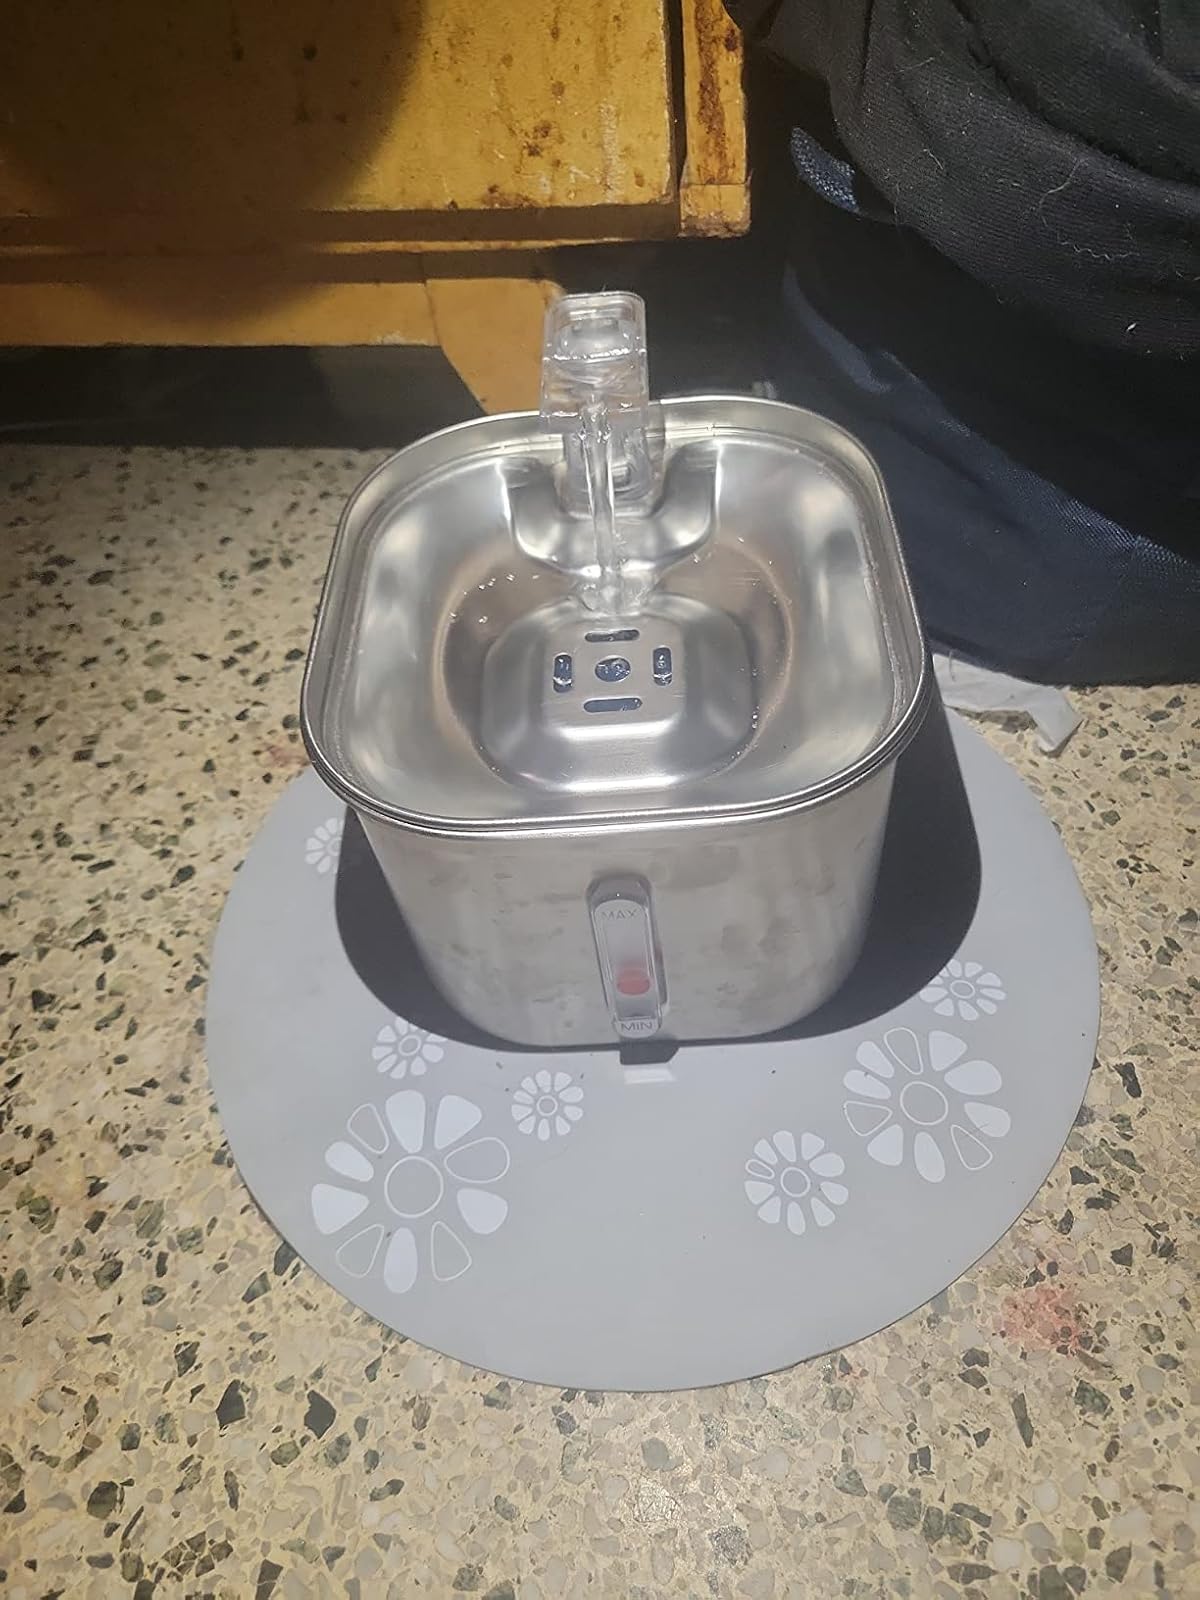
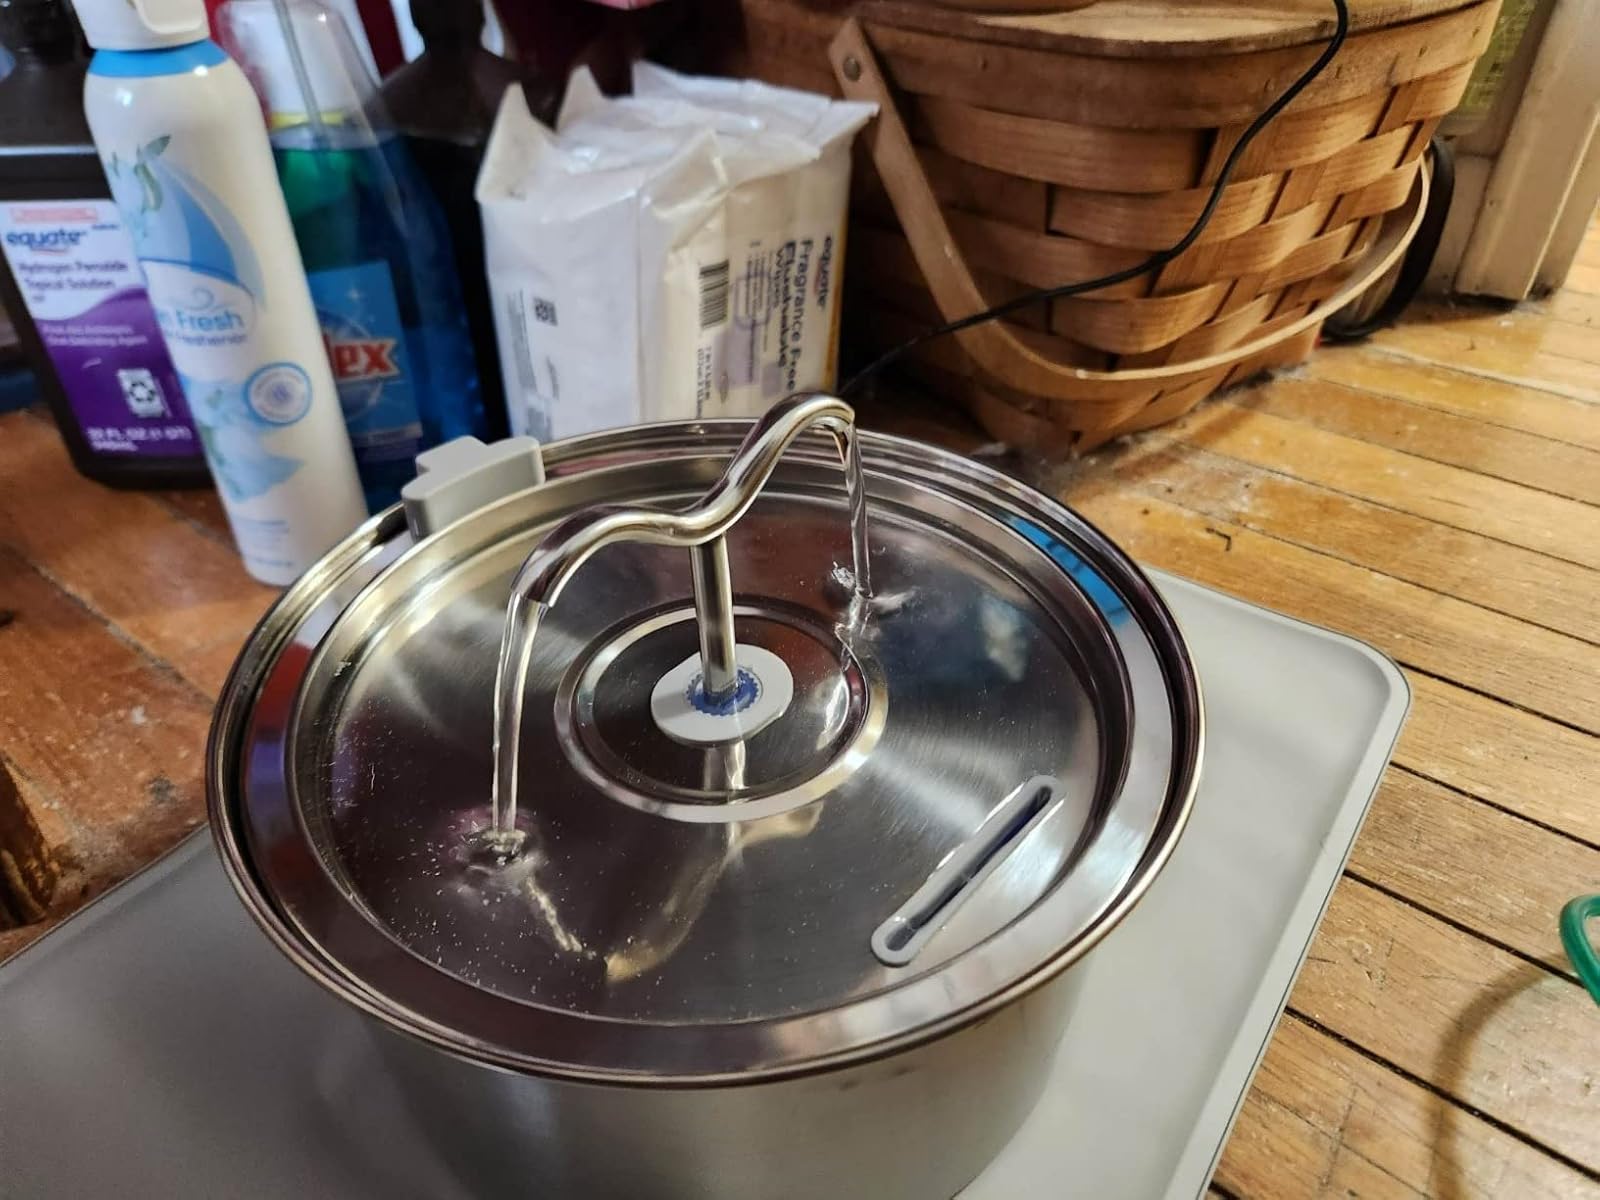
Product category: items_bowl
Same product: no